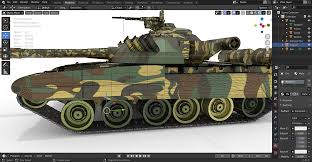
Label: Tank